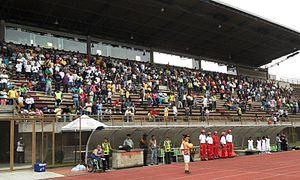
Le stade Metropolitano Ciudad de Itagüí est un stade omnisports situé à Itagüí, en Colombie.